Fly-whisk

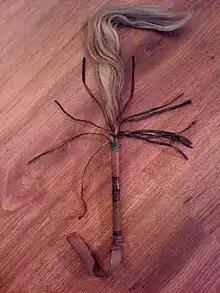
Goat-hide and horse-hair Hausa fly-whisk, from near Maradi, Niger, early 1960s,

A fly-whisk (or fly-swish) is a tool that is used to swat flies. A similar device is used as a hand fan in hot tropical climates, sometimes as part of regalia, and is called a "chowrie", "chāmara", or "prakirnaka" in South Asia and Tibet.